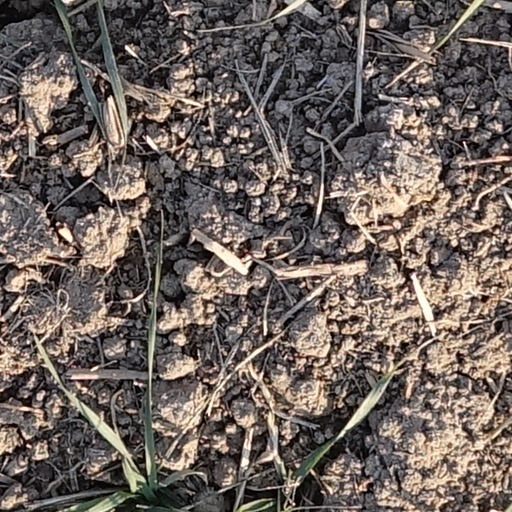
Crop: wheat